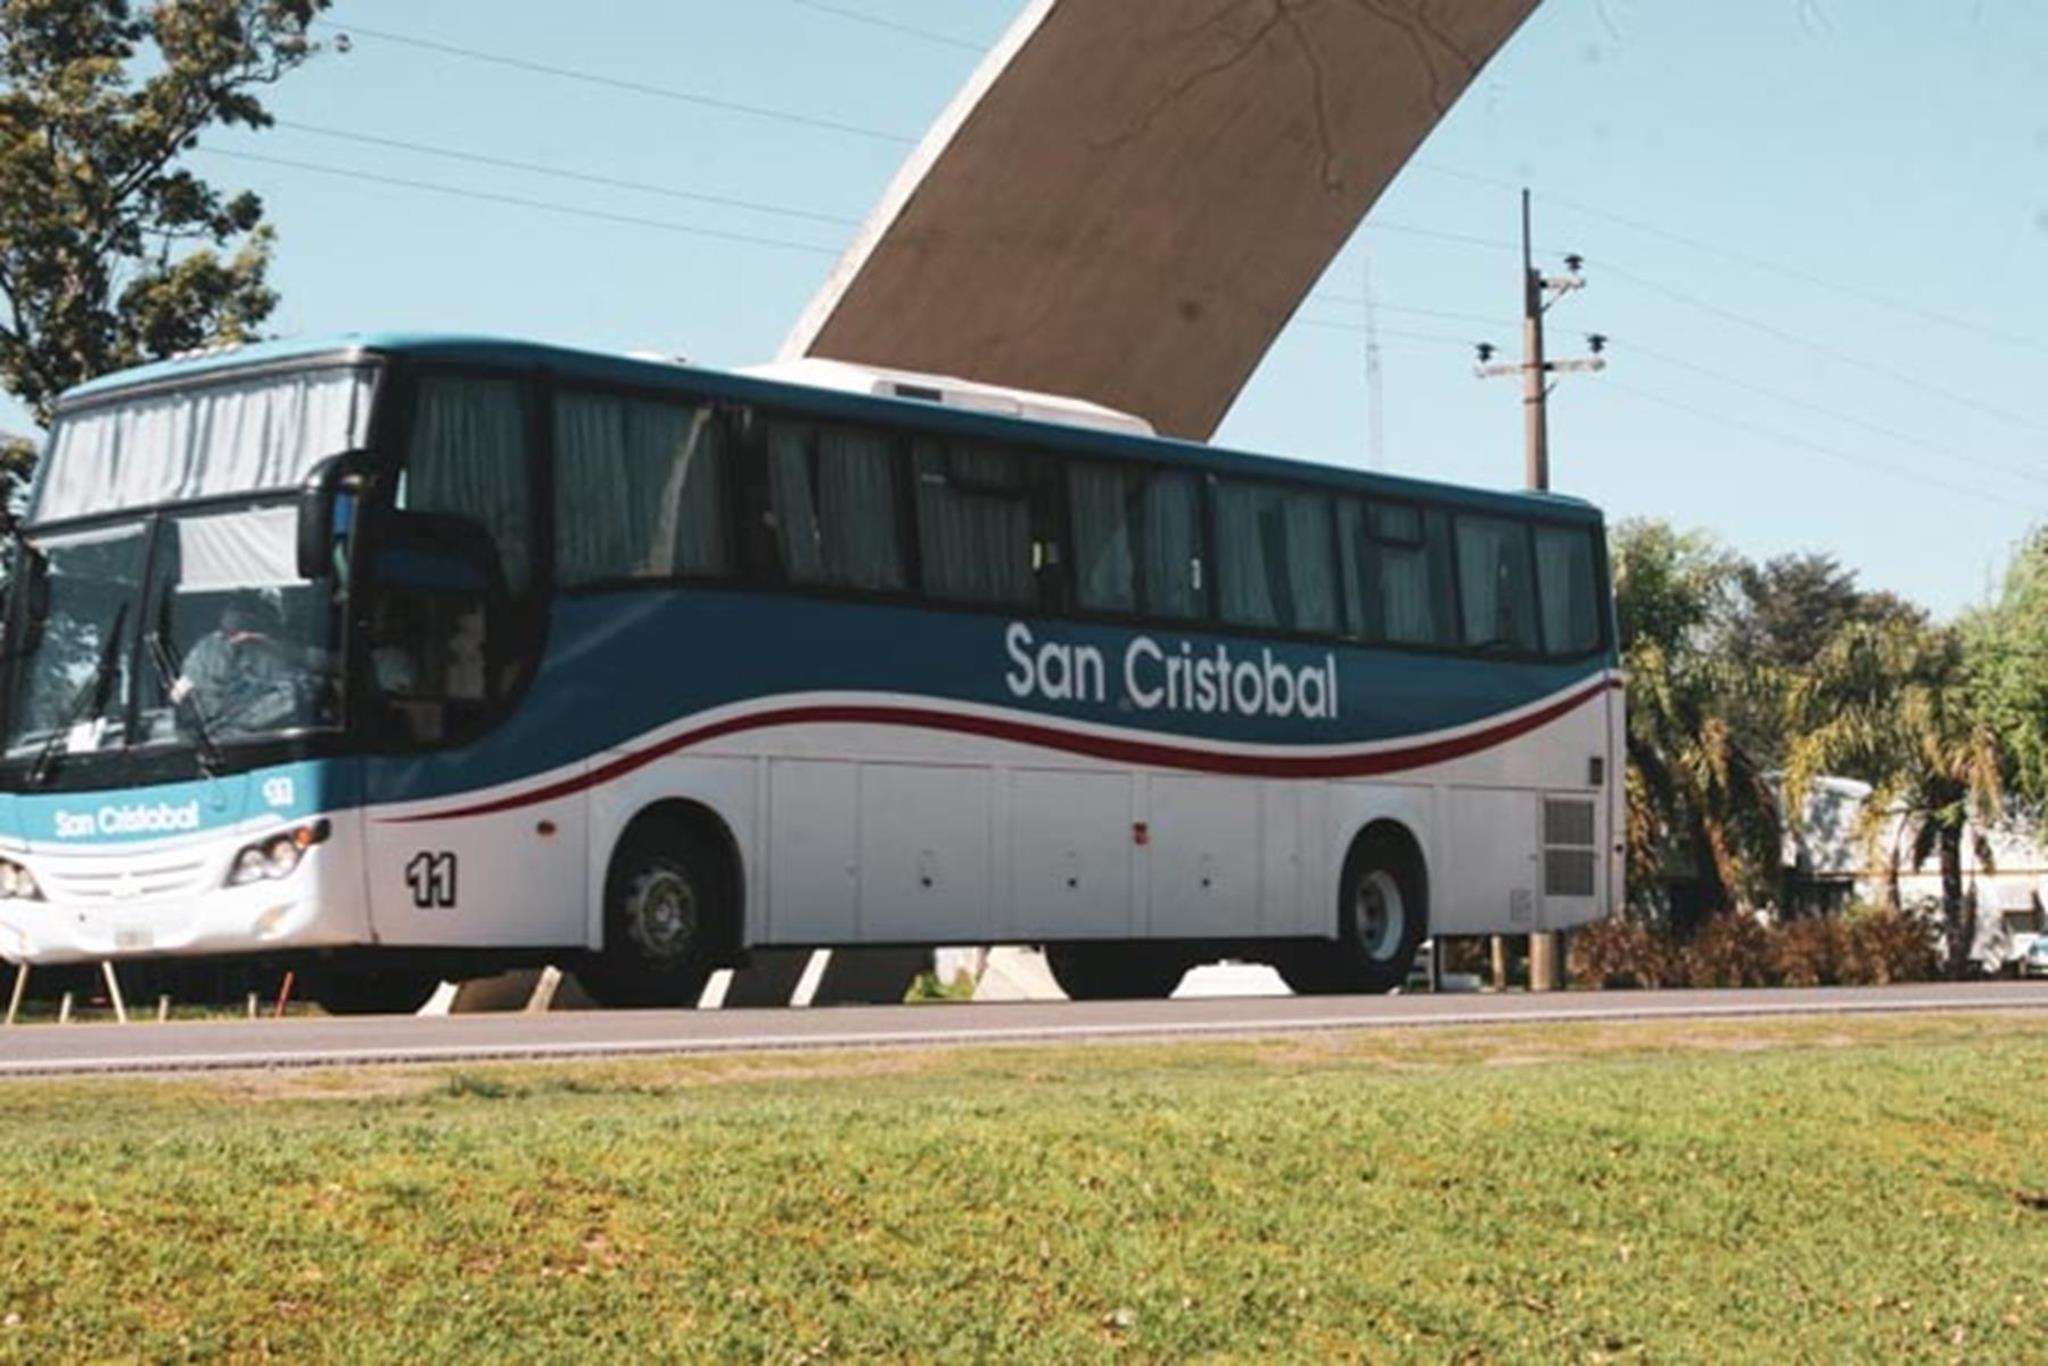
collective, transportation, bus, motor vehicle, transport, vehicle, mode of transport, luxury vehicle, public transport, tour bus service, commercial vehicle, compact car, tours